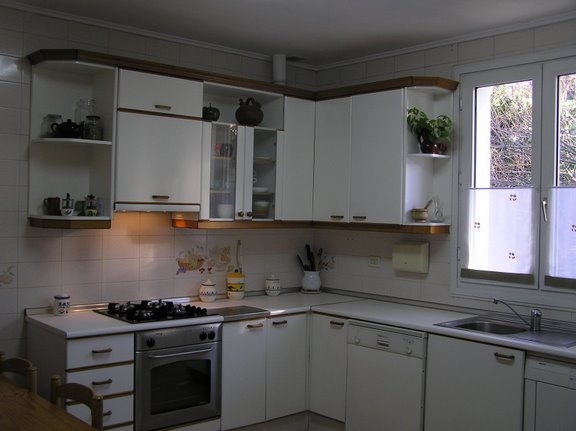
Room type: kitchen